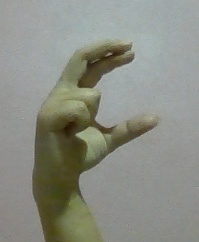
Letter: thal